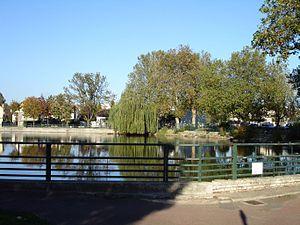
Livry-Gargan est une commune située dans le département de la Seine-Saint-Denis, en région Île-de-France, à environ douze kilomètres au nord-est de Paris. Au dernier recensement de population de 2017, la commune comptait 44 437 habitants. Ses habitants sont appelés les Livryens.